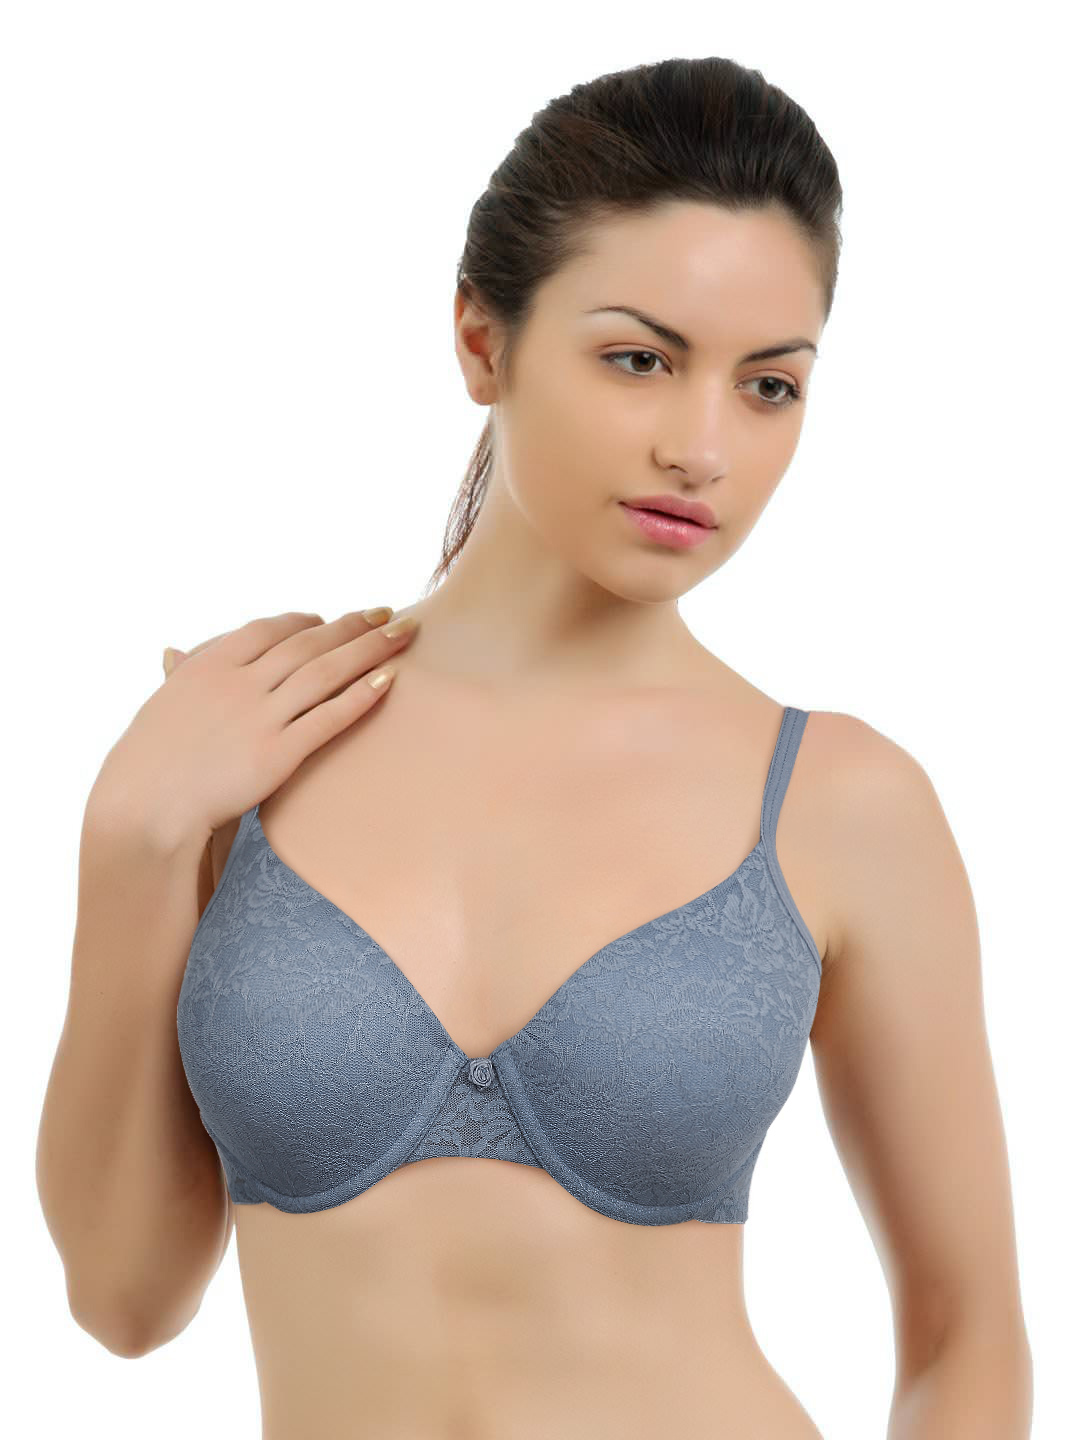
Amante Women Blue Full-Coverage Lace Bra BCFR11
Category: Apparel / Innerwear / Bra
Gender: Women
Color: Blue
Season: Winter 2015
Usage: Casual